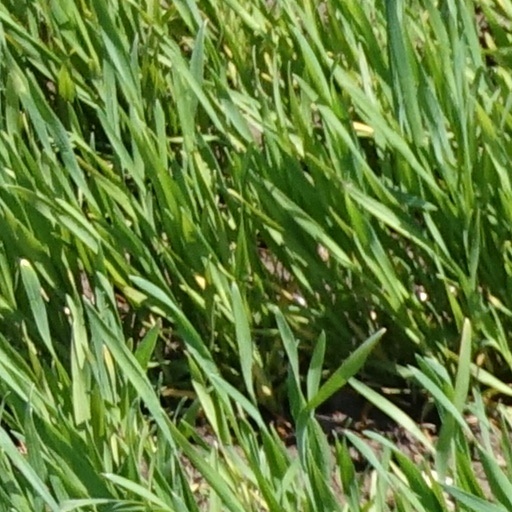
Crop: wheat